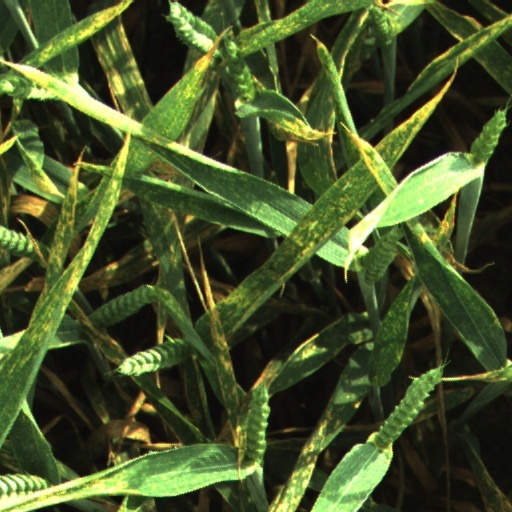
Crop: wheat